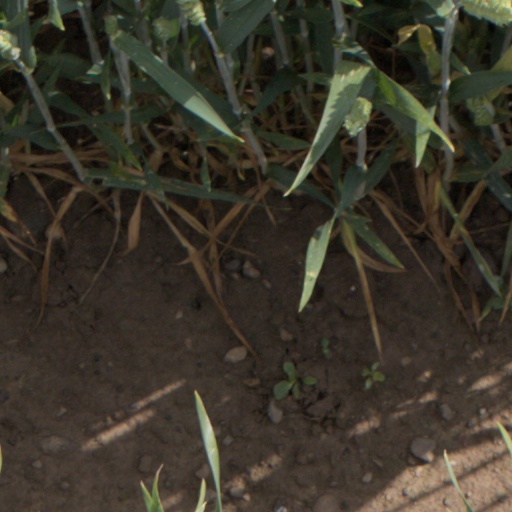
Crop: wheat